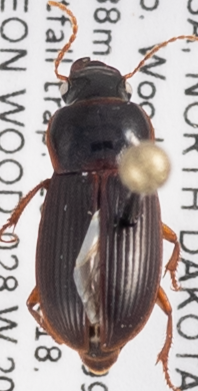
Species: Harpalus somnulentus
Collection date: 2018-06-26
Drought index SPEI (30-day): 0.438
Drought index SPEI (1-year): -0.656
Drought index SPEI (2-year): -0.17